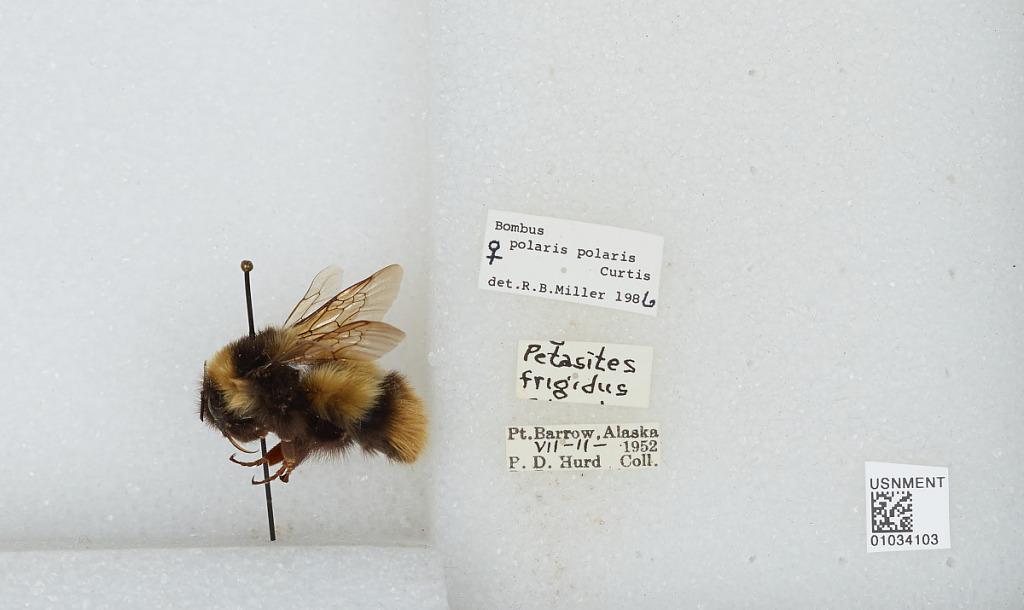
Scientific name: Bombus (Alpinobombus) polaris Curtis
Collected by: P. Hurd
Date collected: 1952-7-11
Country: United States
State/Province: Alaska
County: North Slope
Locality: Point Barrow
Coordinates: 71.3889, -156.479
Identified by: Miller, R. B.